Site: brandenburg
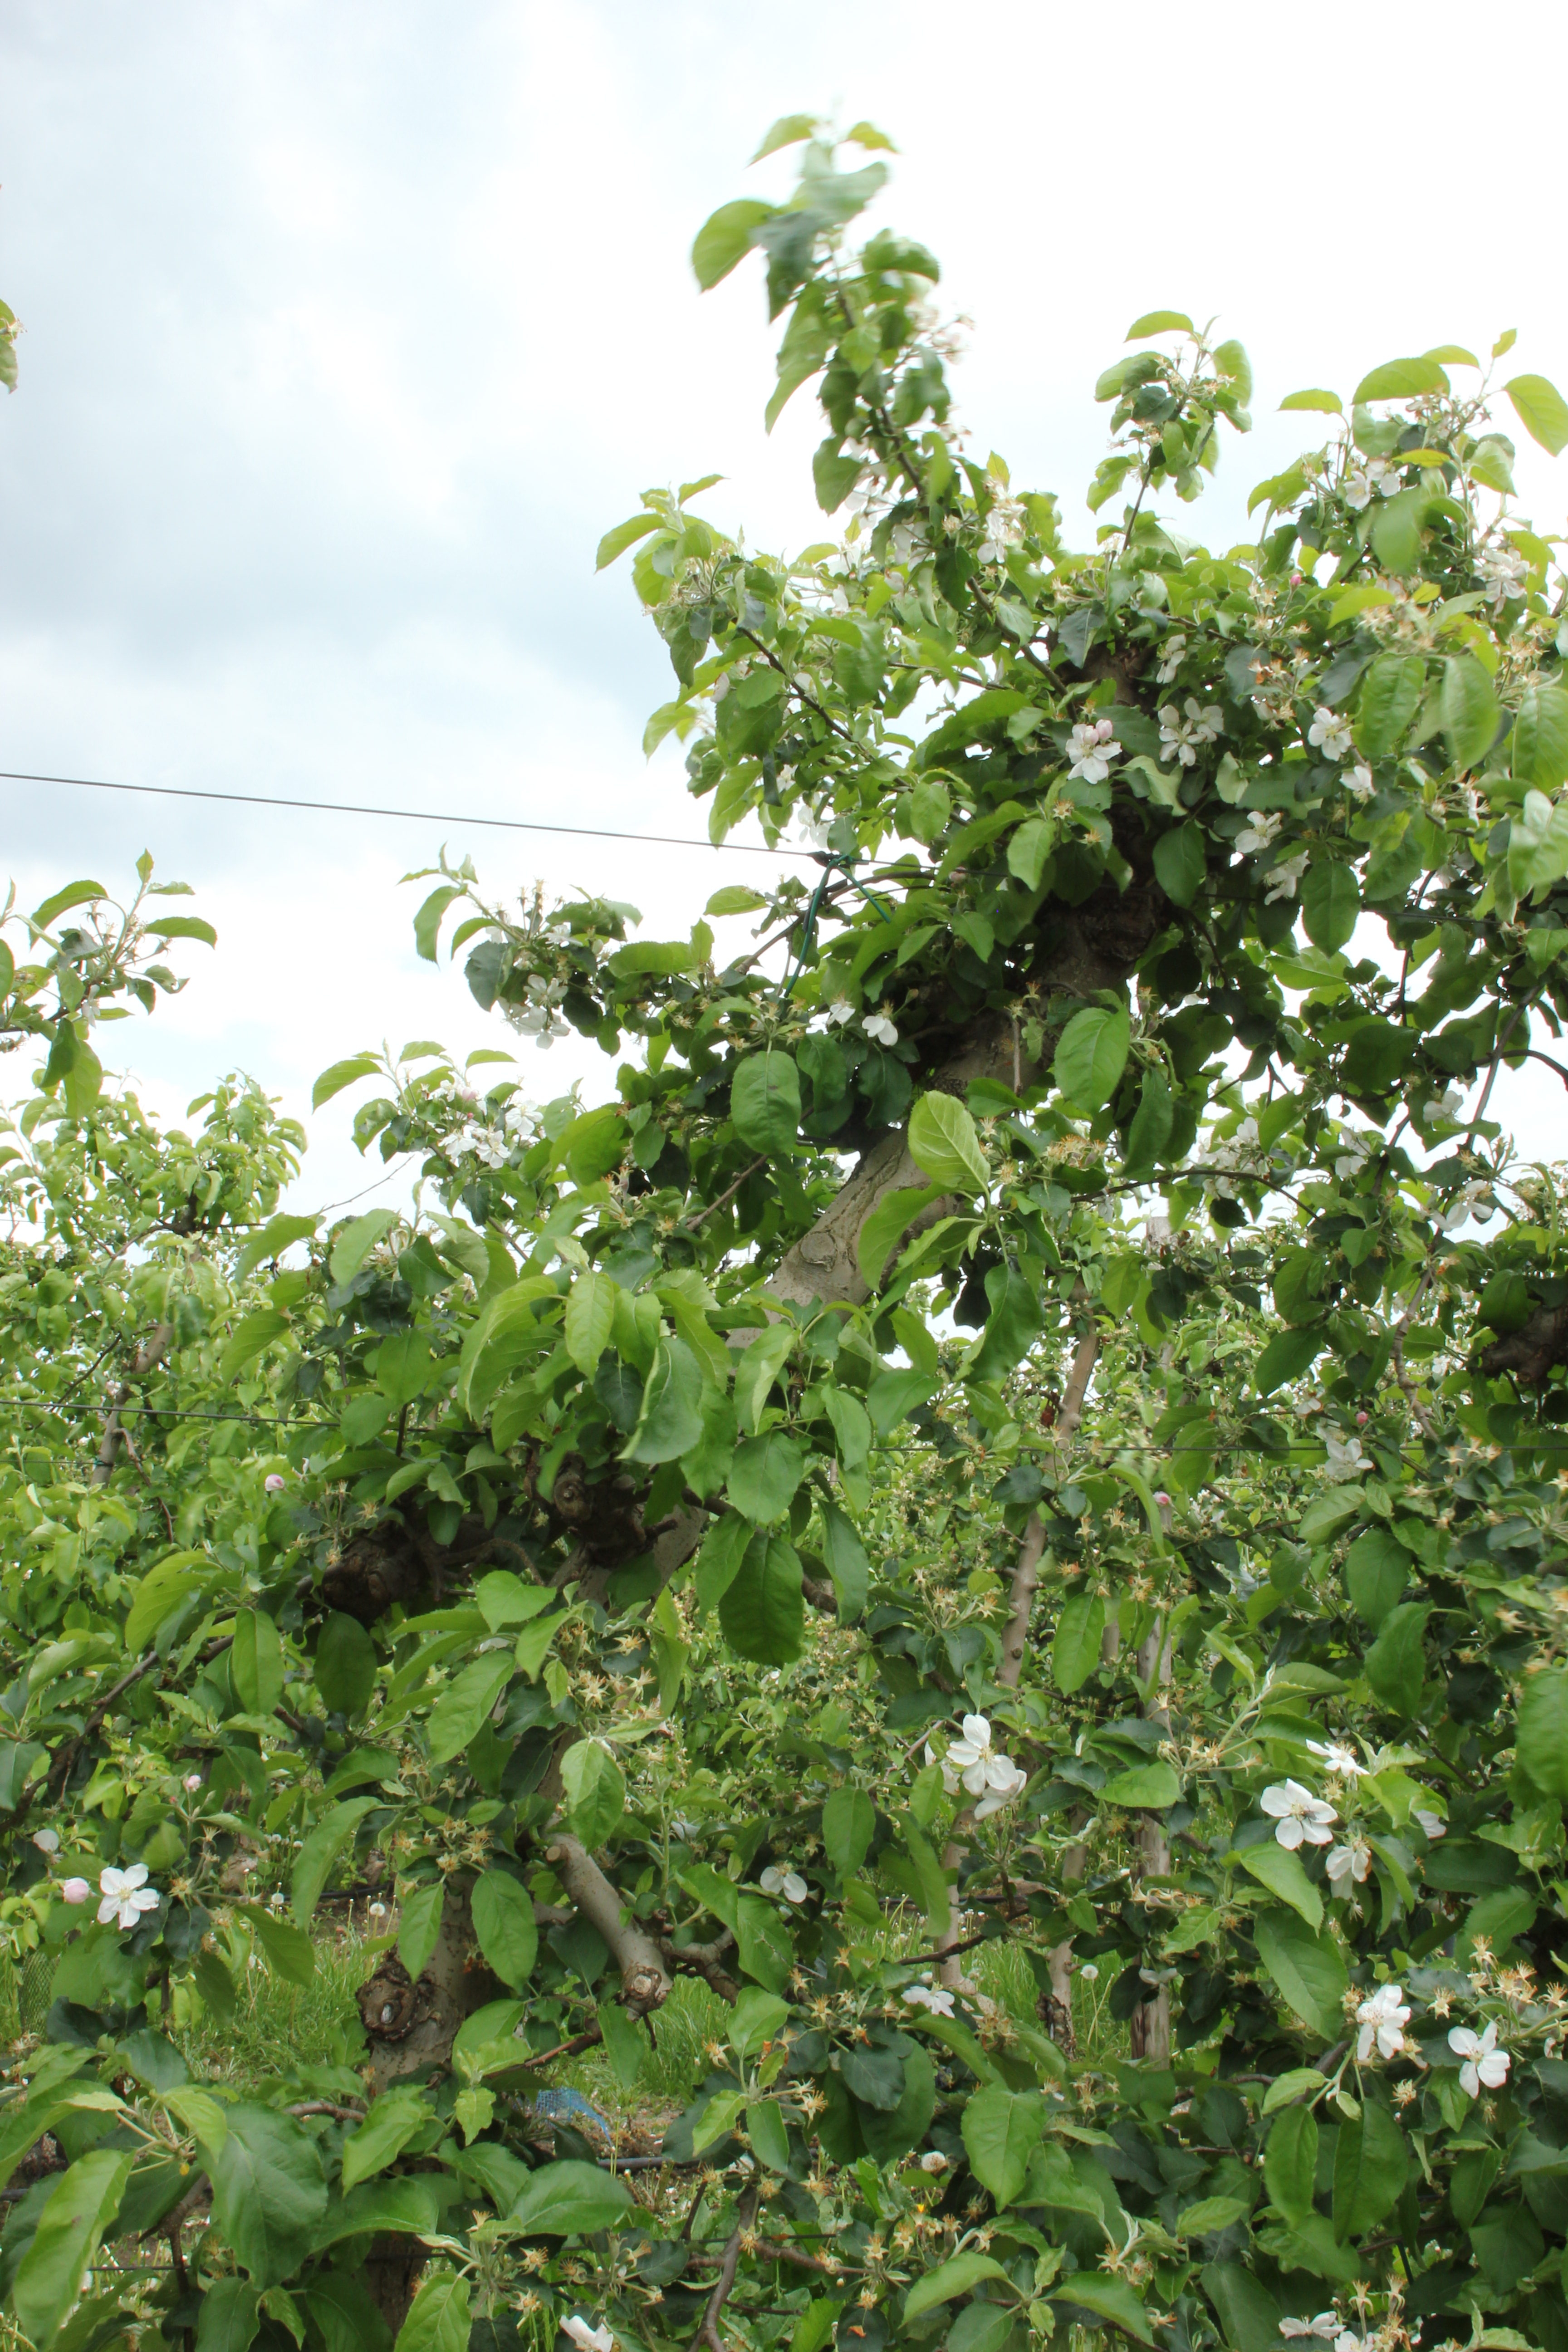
Growth stage (BBCH 67): Flowering